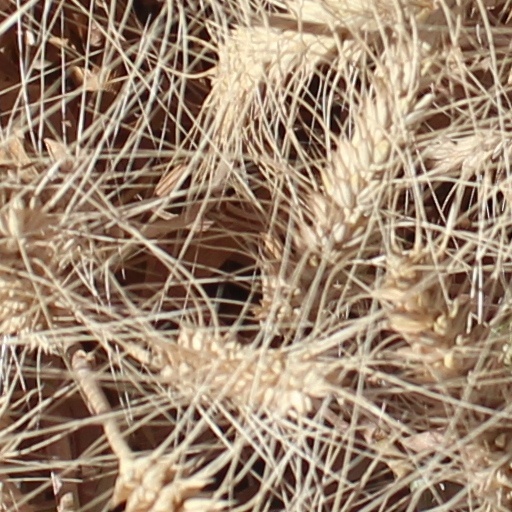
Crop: wheat